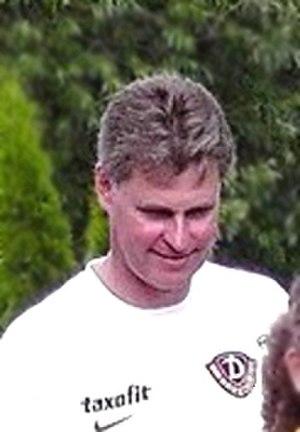
Ralf Loose est un footballeur allemand et actuellement entraîneur du FC Winterthour.